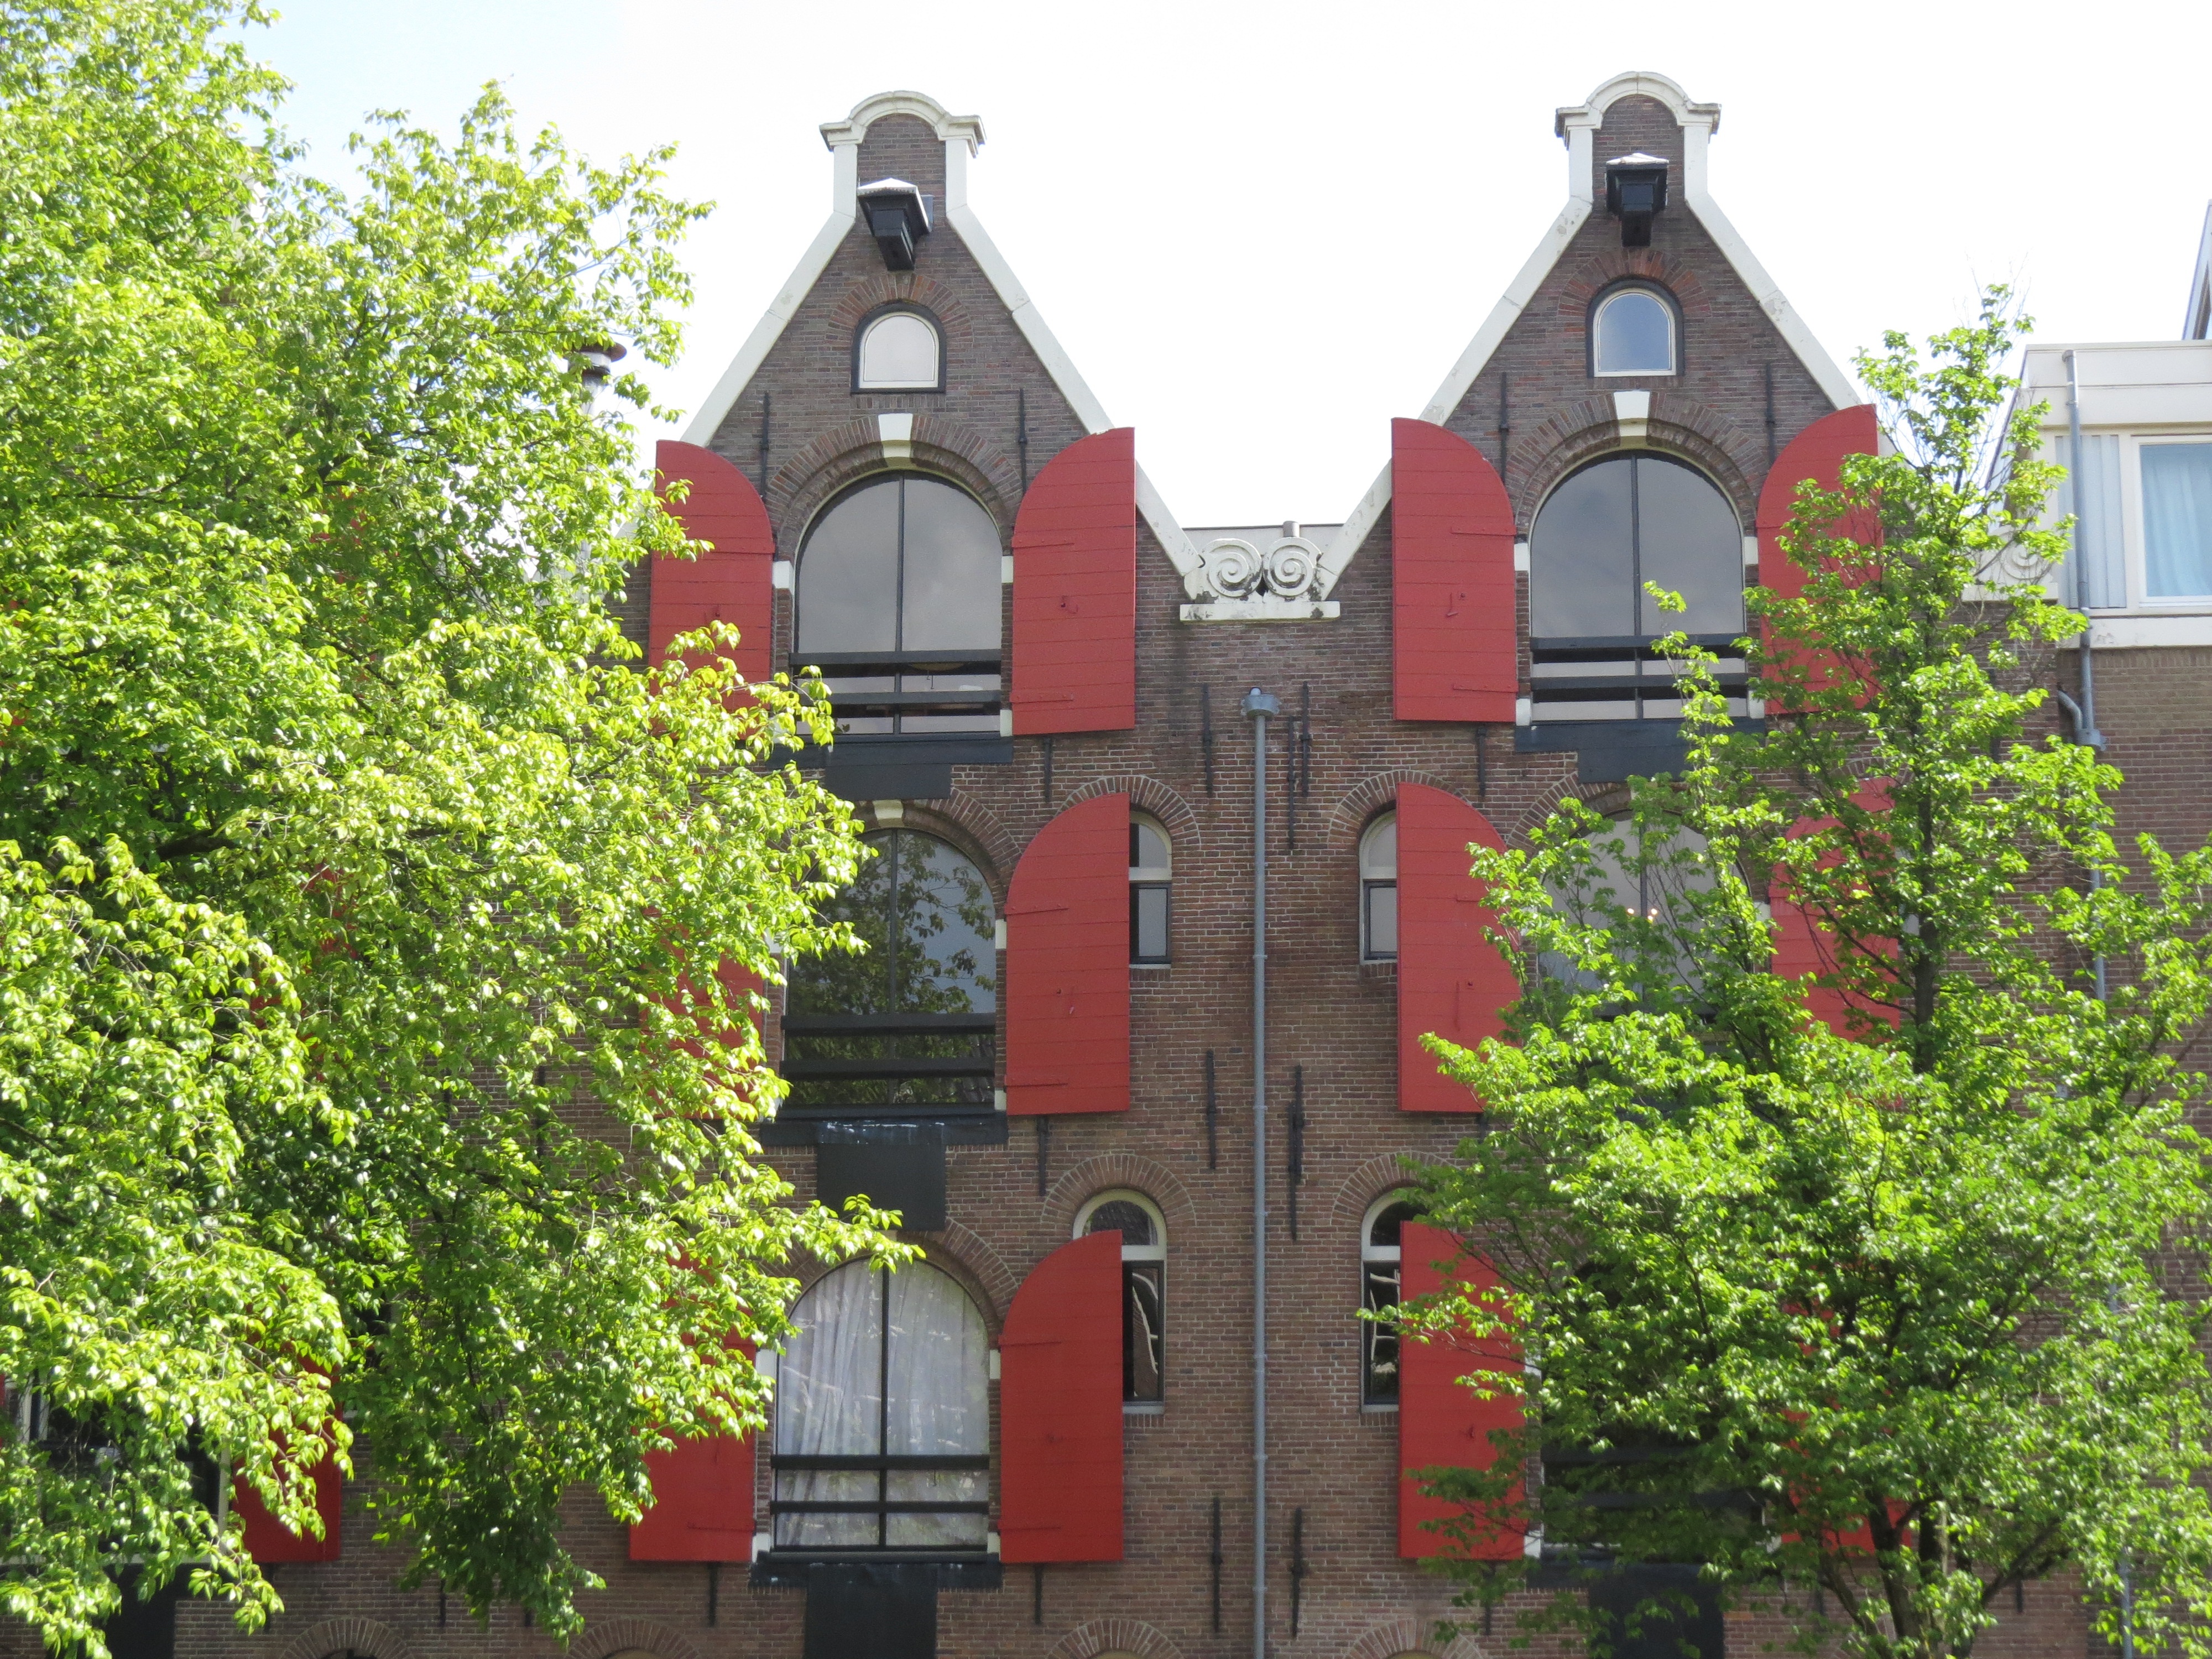
house, building, cottage, facade, property, chapel, garden, place of worship, amsterdam, symmetry, estate